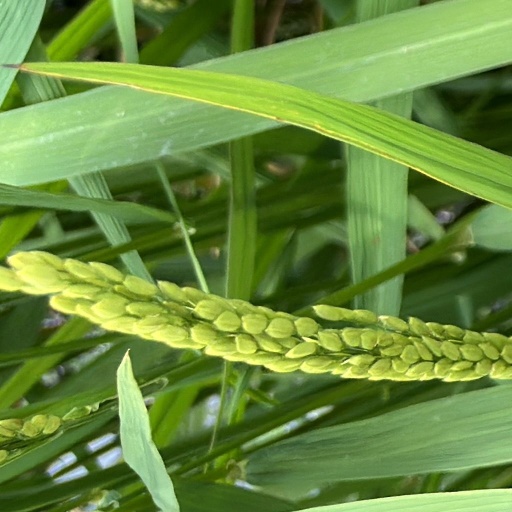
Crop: rice